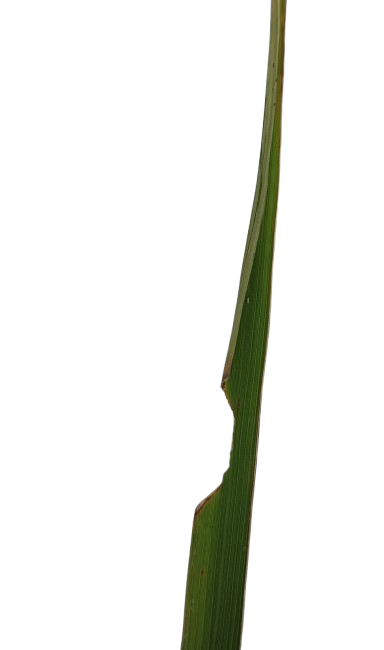
Label: Insect